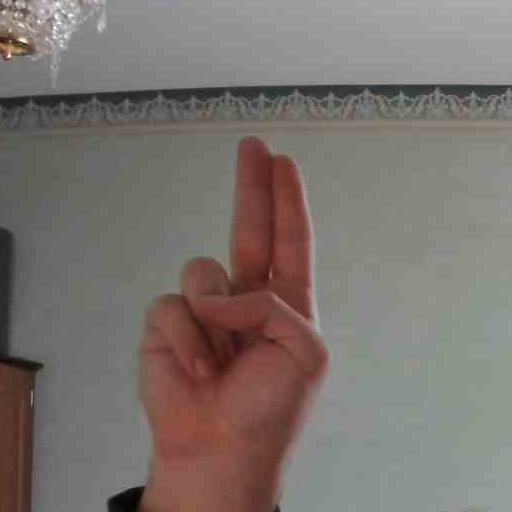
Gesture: two_up